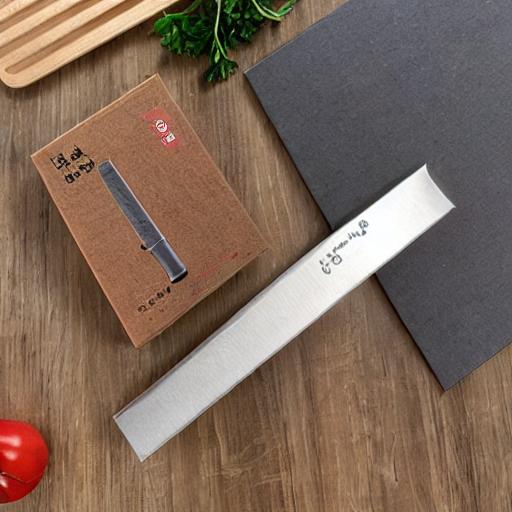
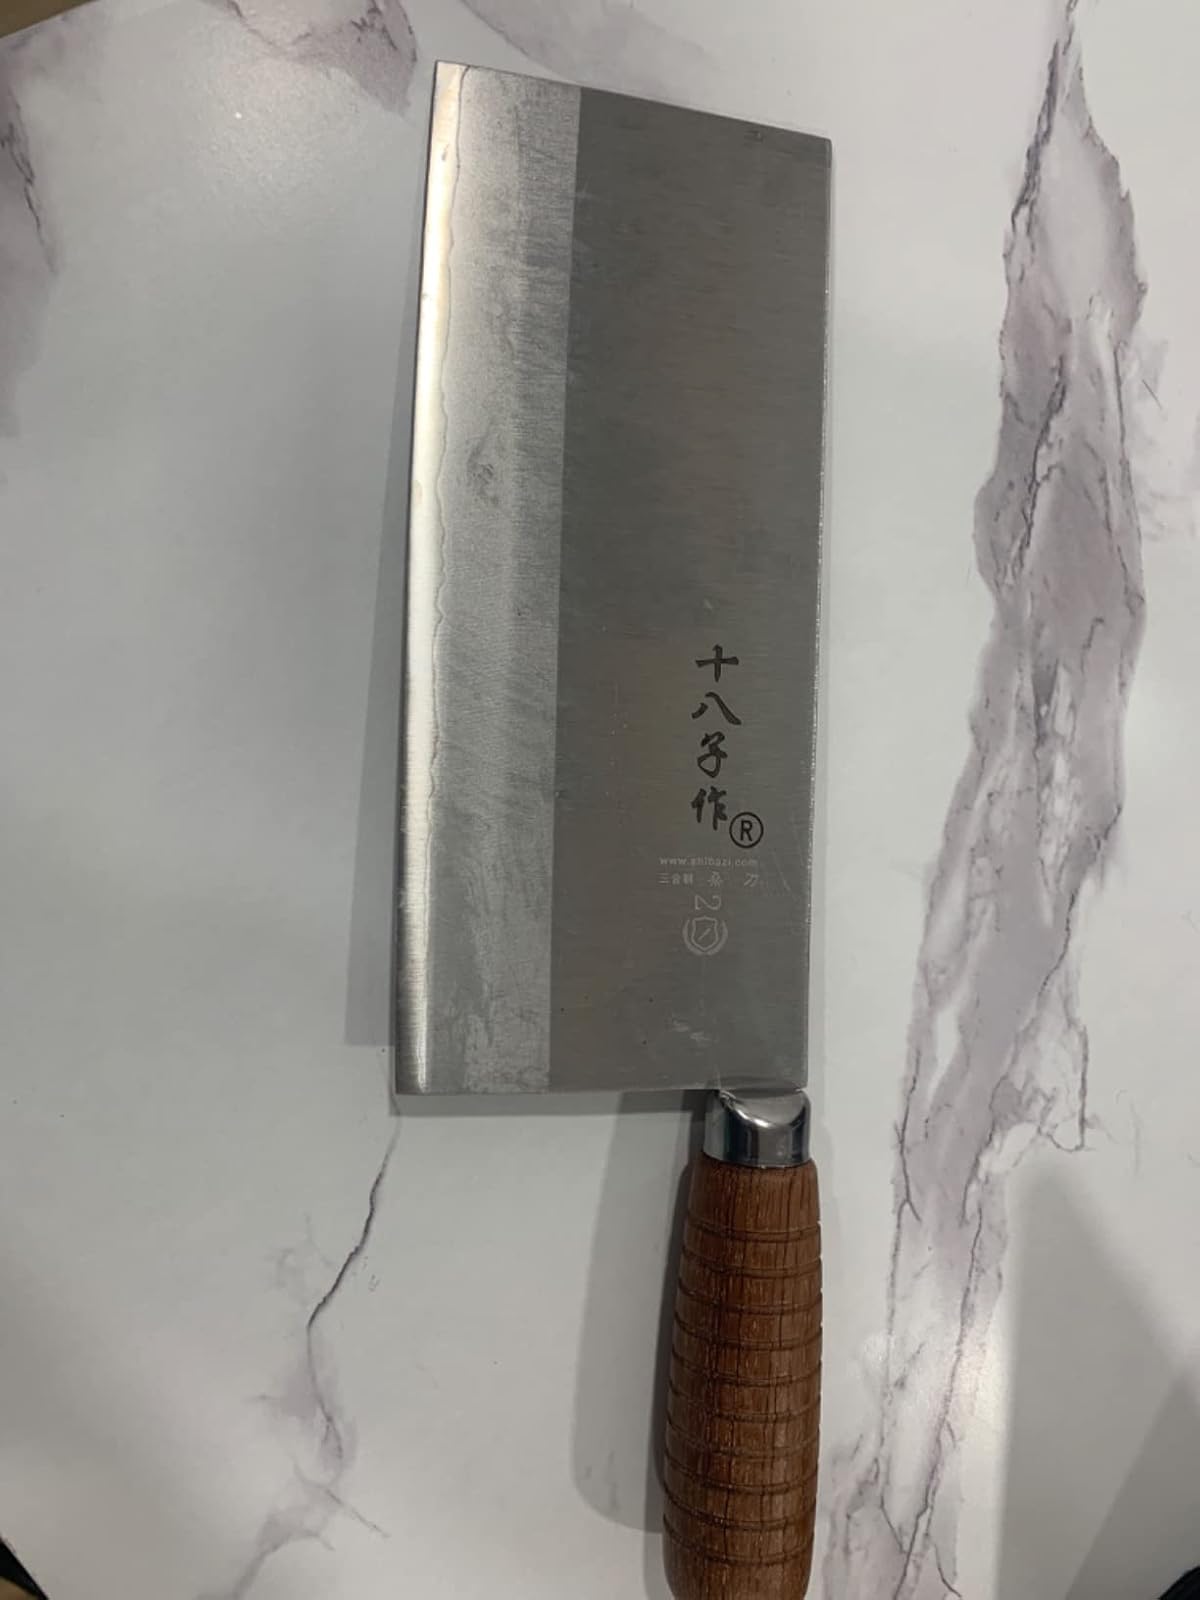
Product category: items_knife
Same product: no